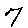
Label: 7